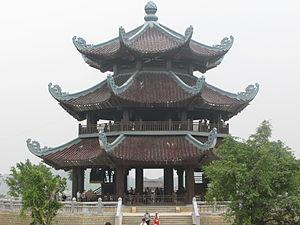
La Pagode Bai Dinh est un complexe de 700 hectares de temples bouddhistes de la montagne de Bai Dinh, district de Gia Viễn, province de Ninh Bình, Viêtnam. Ce complexe est composé d'un ancien temple et d'un nouveau temple dont la construction a débuté en 2003. Très populaire au Viêtnam, il est le plus grand complexe de temples bouddhistes actuellement en construction dans le pays.